Goos

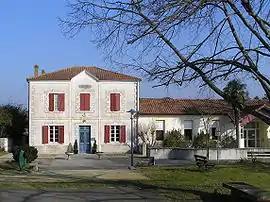
Town hall

Goos is a commune in the Landes department in Nouvelle-Aquitaine in southwestern France. Its main source of income is tourism.